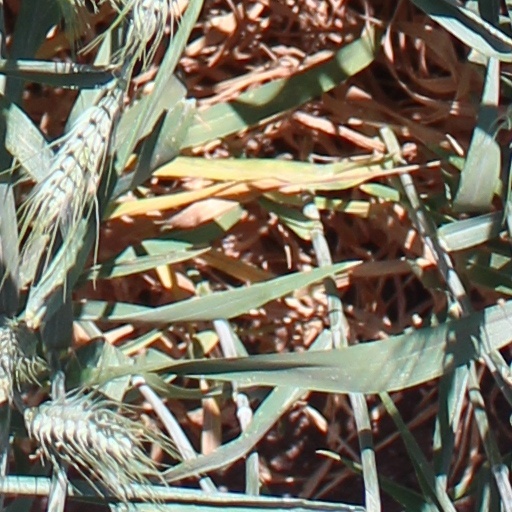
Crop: wheat